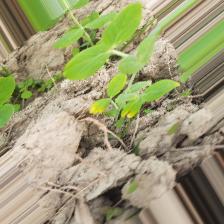
Label: Ascochyta blight